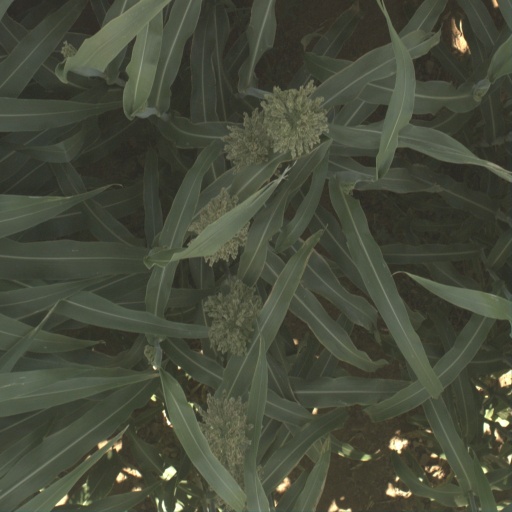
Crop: sorghum